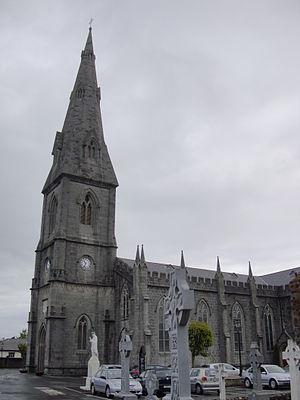
La cathédrale Saint-Muredach est la cathédrale du diocèse catholique romain de Killala en Irlande. Elle est située dans le townland d'Abbeyhalfquarter, sur la rive est de la rivière Moy à Ballina dans le Comté de Mayo. C'est aussi l'église paroissiale de la paroisse de Kilmoremoy.